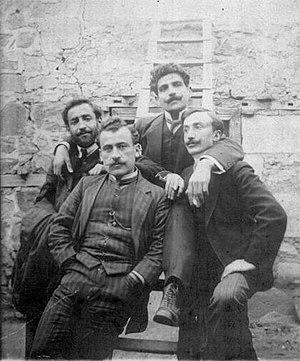
Chavarche Missakian en 1911, vraisemblablement à Erzurum
Chavarche Missakian, né en 1884 à Zmara ou Zimmara, dans l'Empire ottoman, et mort le 26 janvier 1957 à Paris, est un journaliste et intellectuel arménien connu pour avoir fondé et dirigé le journal arménien Haratch à Paris entre 1925 et 1957.